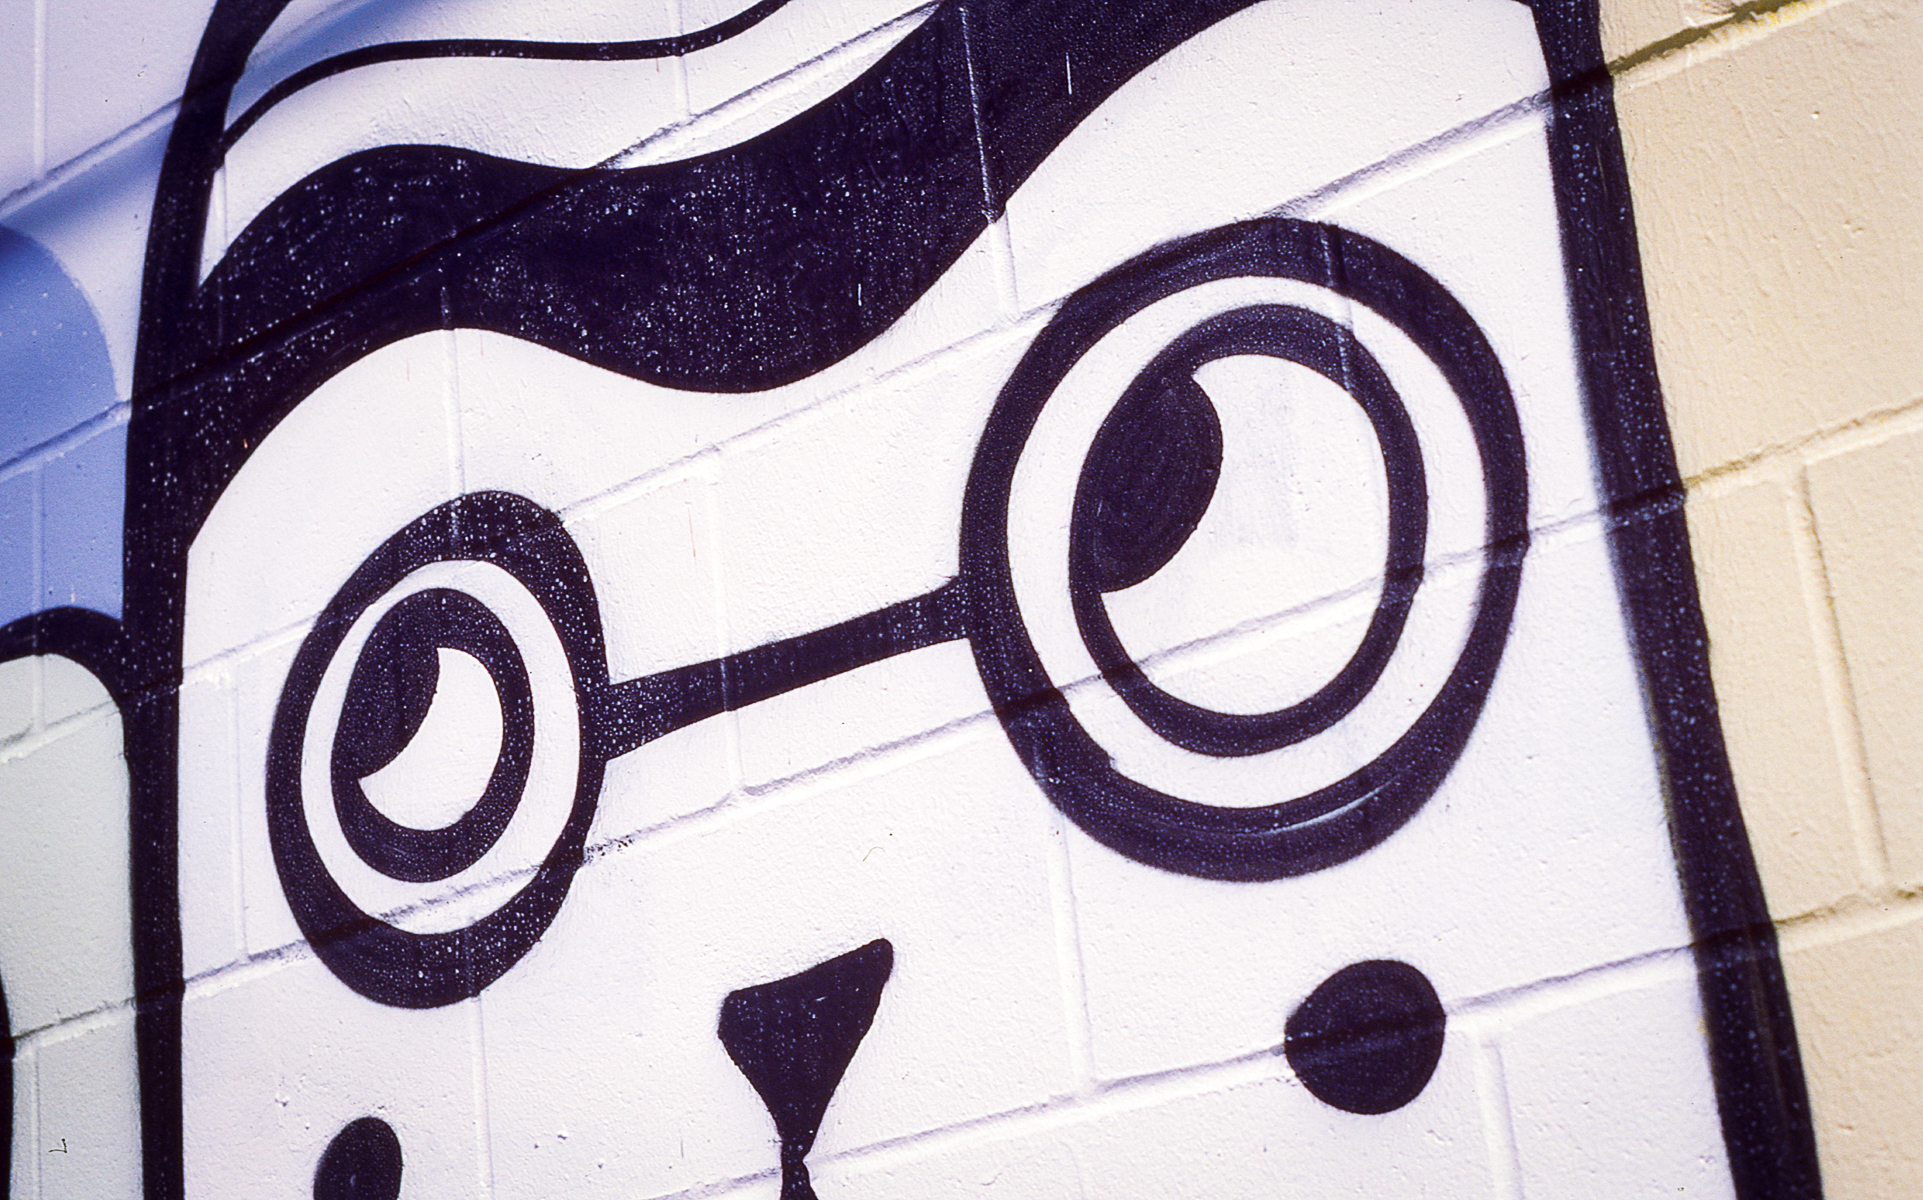
white, number, wall, film, color, blue, black, graffiti, circle, font, eyes, art, illustration, design, mural, character, shape, cartoon, vancouvermuralfestival, expiredfilm, k1000, kodakelitechrome160t